Guillaume Taraval

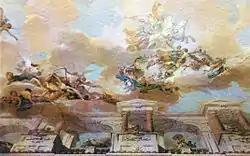
"White Sea", ceiling painting fresco by Guillaume Thomas Taraval, depicted on postcard

Guillaume Thomas Raphaël Taraval was born in France, the son of François Taraval and Chatherine Masson. He became orphaned early in life and was raised by his foster-father Henry Guillemard (1665-1728) who also gave him the first lessons in painting and drawing. He continued his education with the artist Claude Audran (1658–1734).